John T. Christian

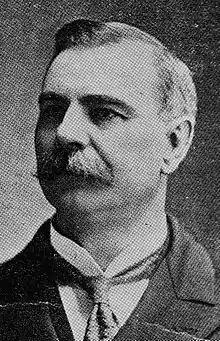
John T. Christian

He was born December 14, 1854, near Lexington, Kentucky. His family moved to Henry County, Kentucky, when he was six years old. He professed faith in Christ and joined the Campbellsburg Baptist Church at the age of sixteen.